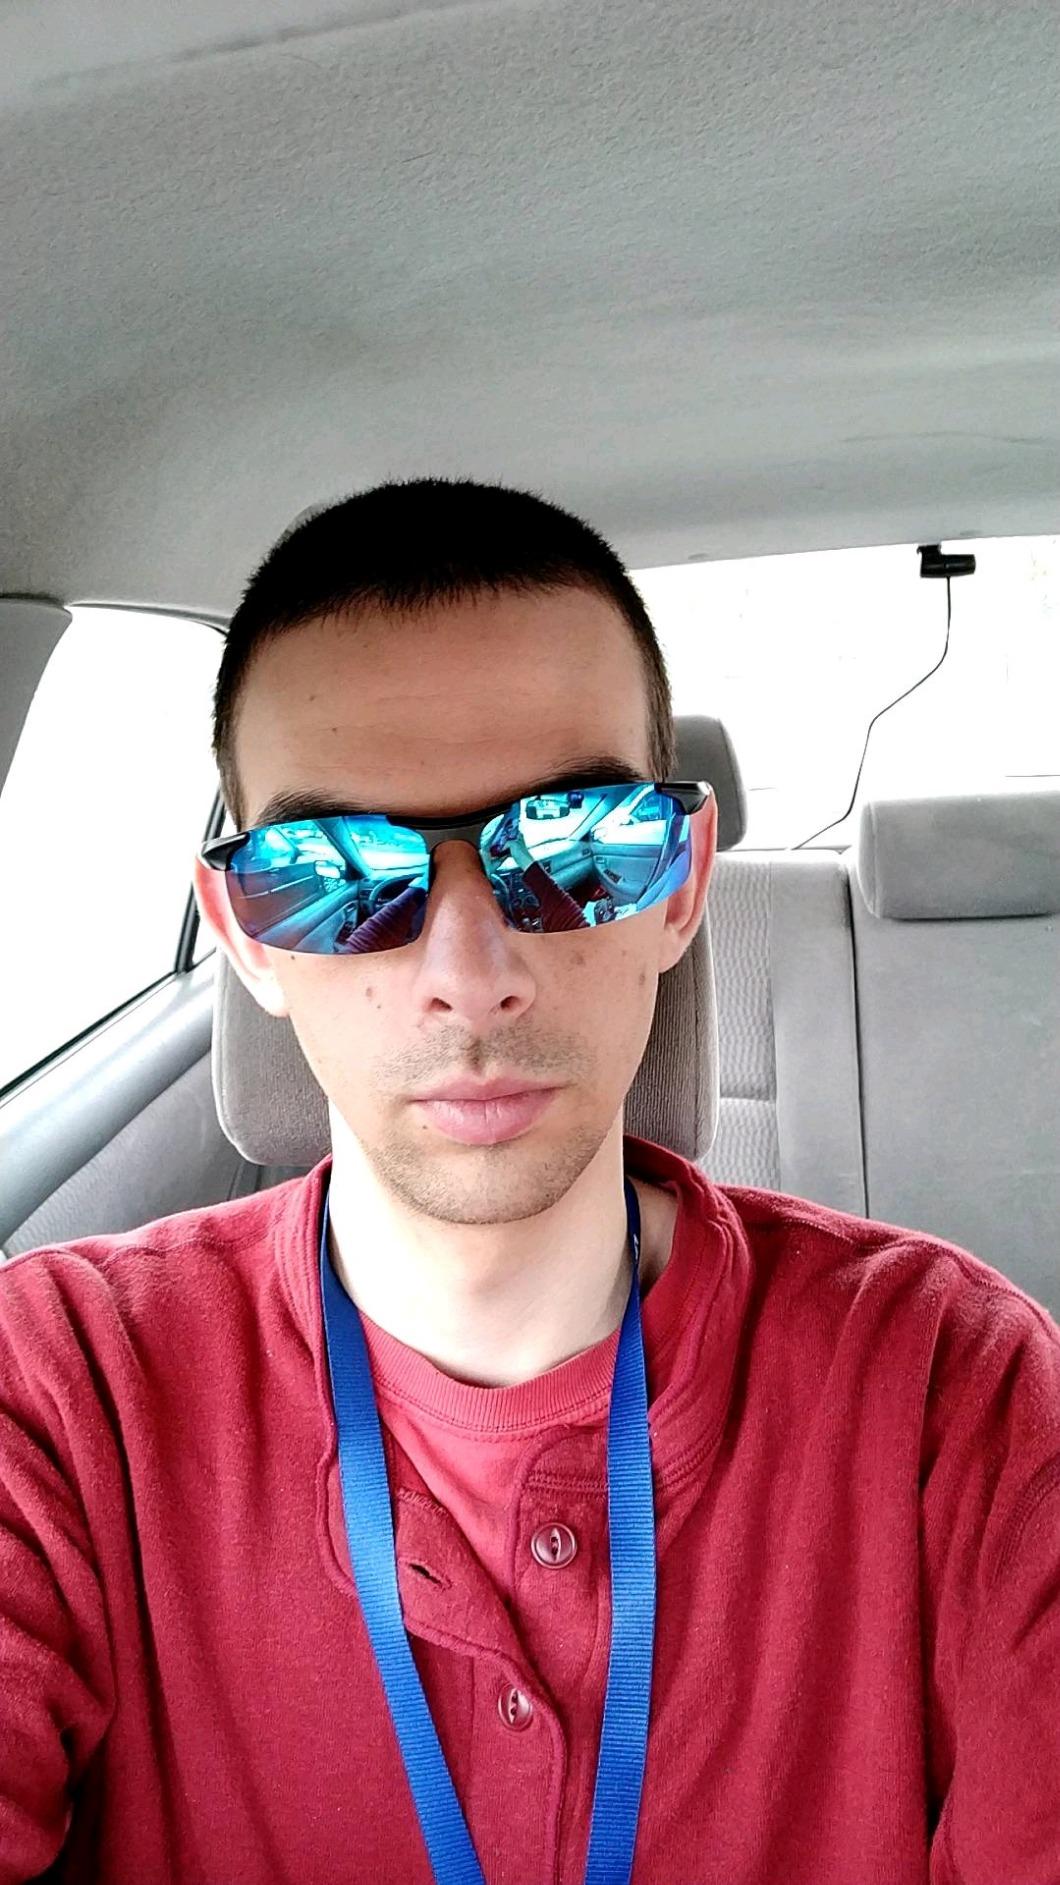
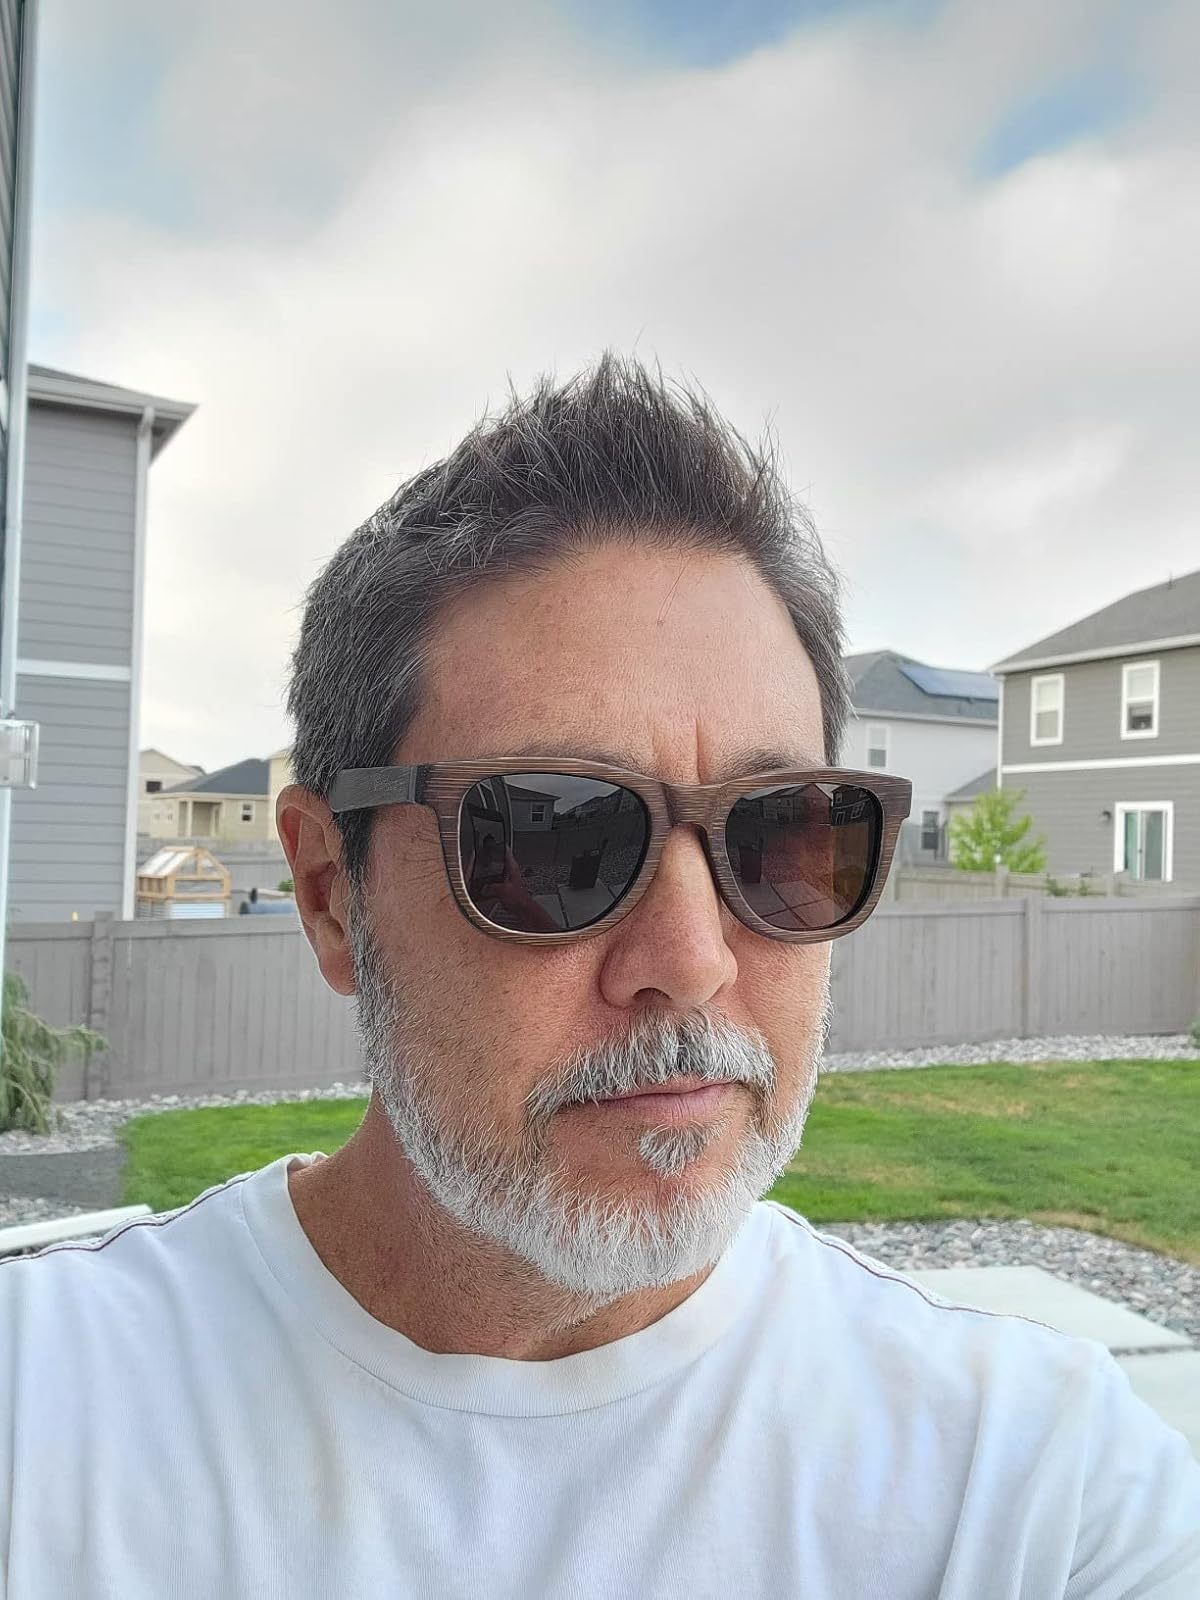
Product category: accessories_sunglasses
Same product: no